Utah (film)

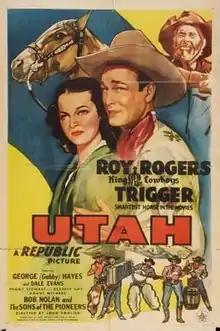
Theatrical release poster

Utah is a 1945 American Western film directed by John English and starring Roy Rogers.